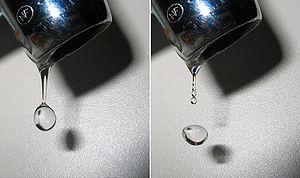
Goutte d'eau tombant d'un robinet Gaeilge: Deoir uisce ag titim Español: Gota de agua desprendiéndose de un grifo 한국어: 수도꼭지에서 떨어지는 물방울